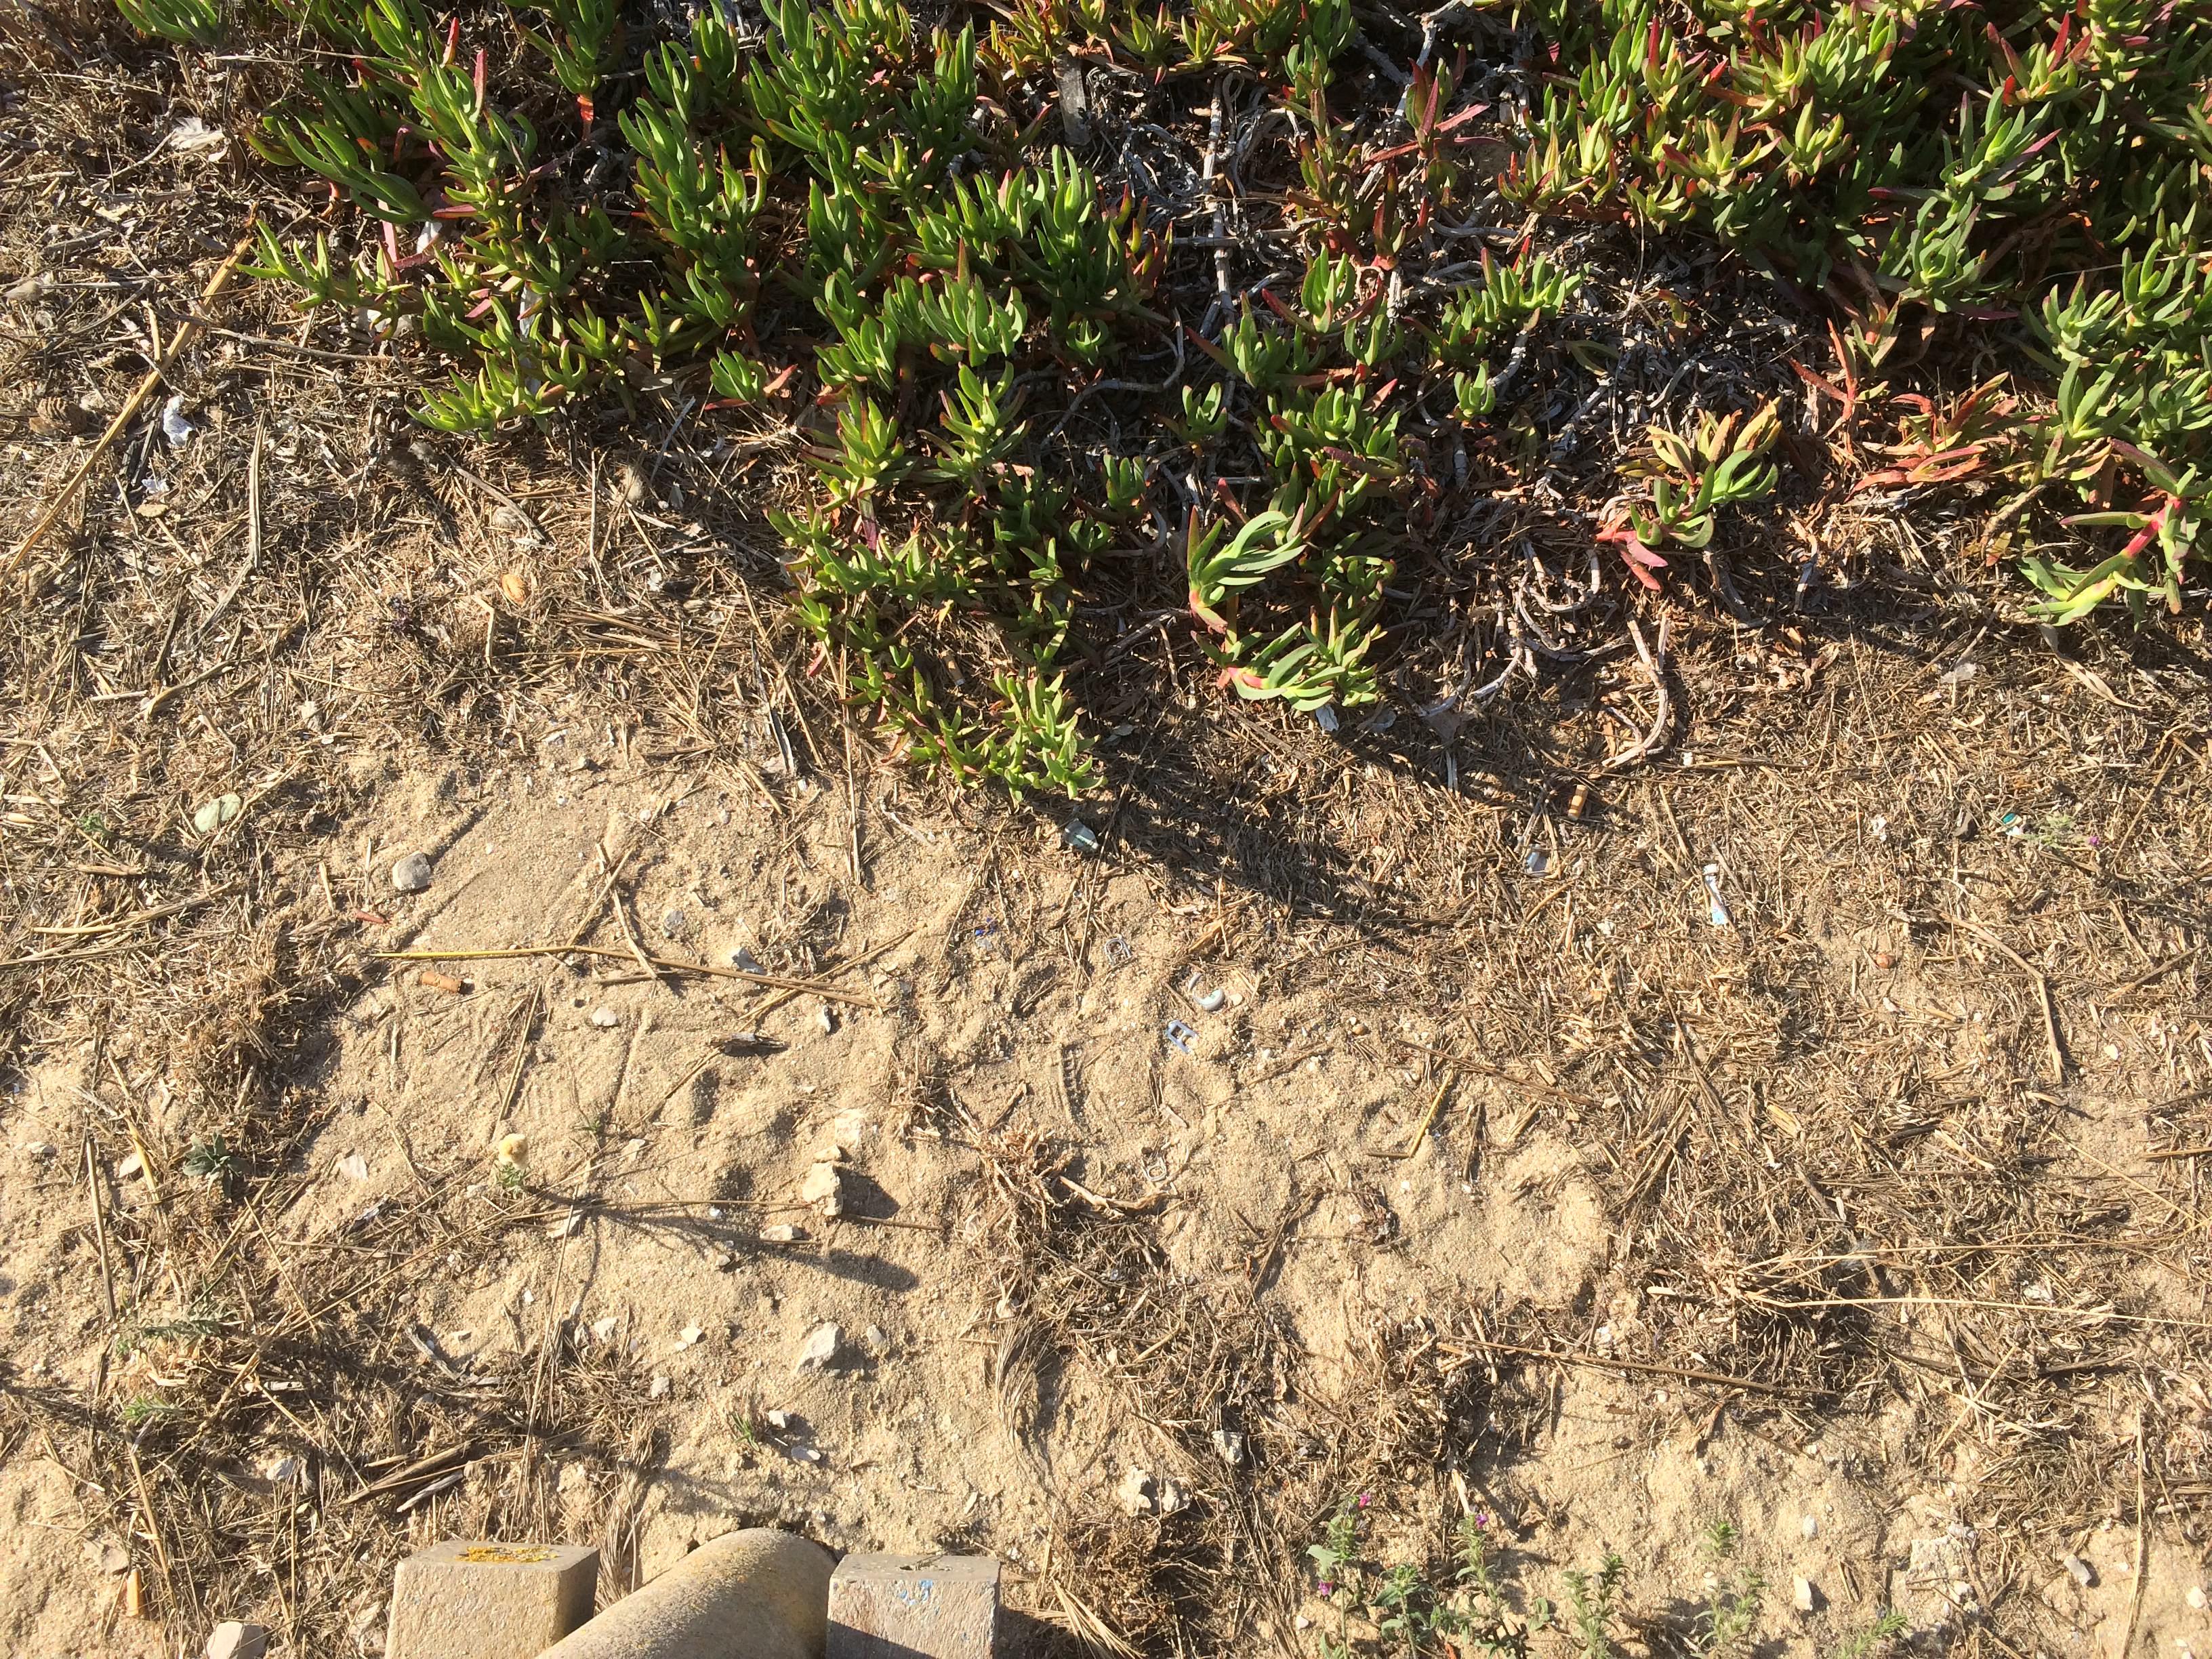
Object: Pop tab (Pop tab)

Object: Metal bottle cap (Bottle cap)

Object: Pop tab (Pop tab)

Object: Cigarette (Cigarette)

Object: Cigarette (Cigarette)

Object: Cigarette (Cigarette)

Object: Pop tab (Pop tab)

Object: Unlabeled litter (Unlabeled litter)

Object: Metal bottle cap (Bottle cap)